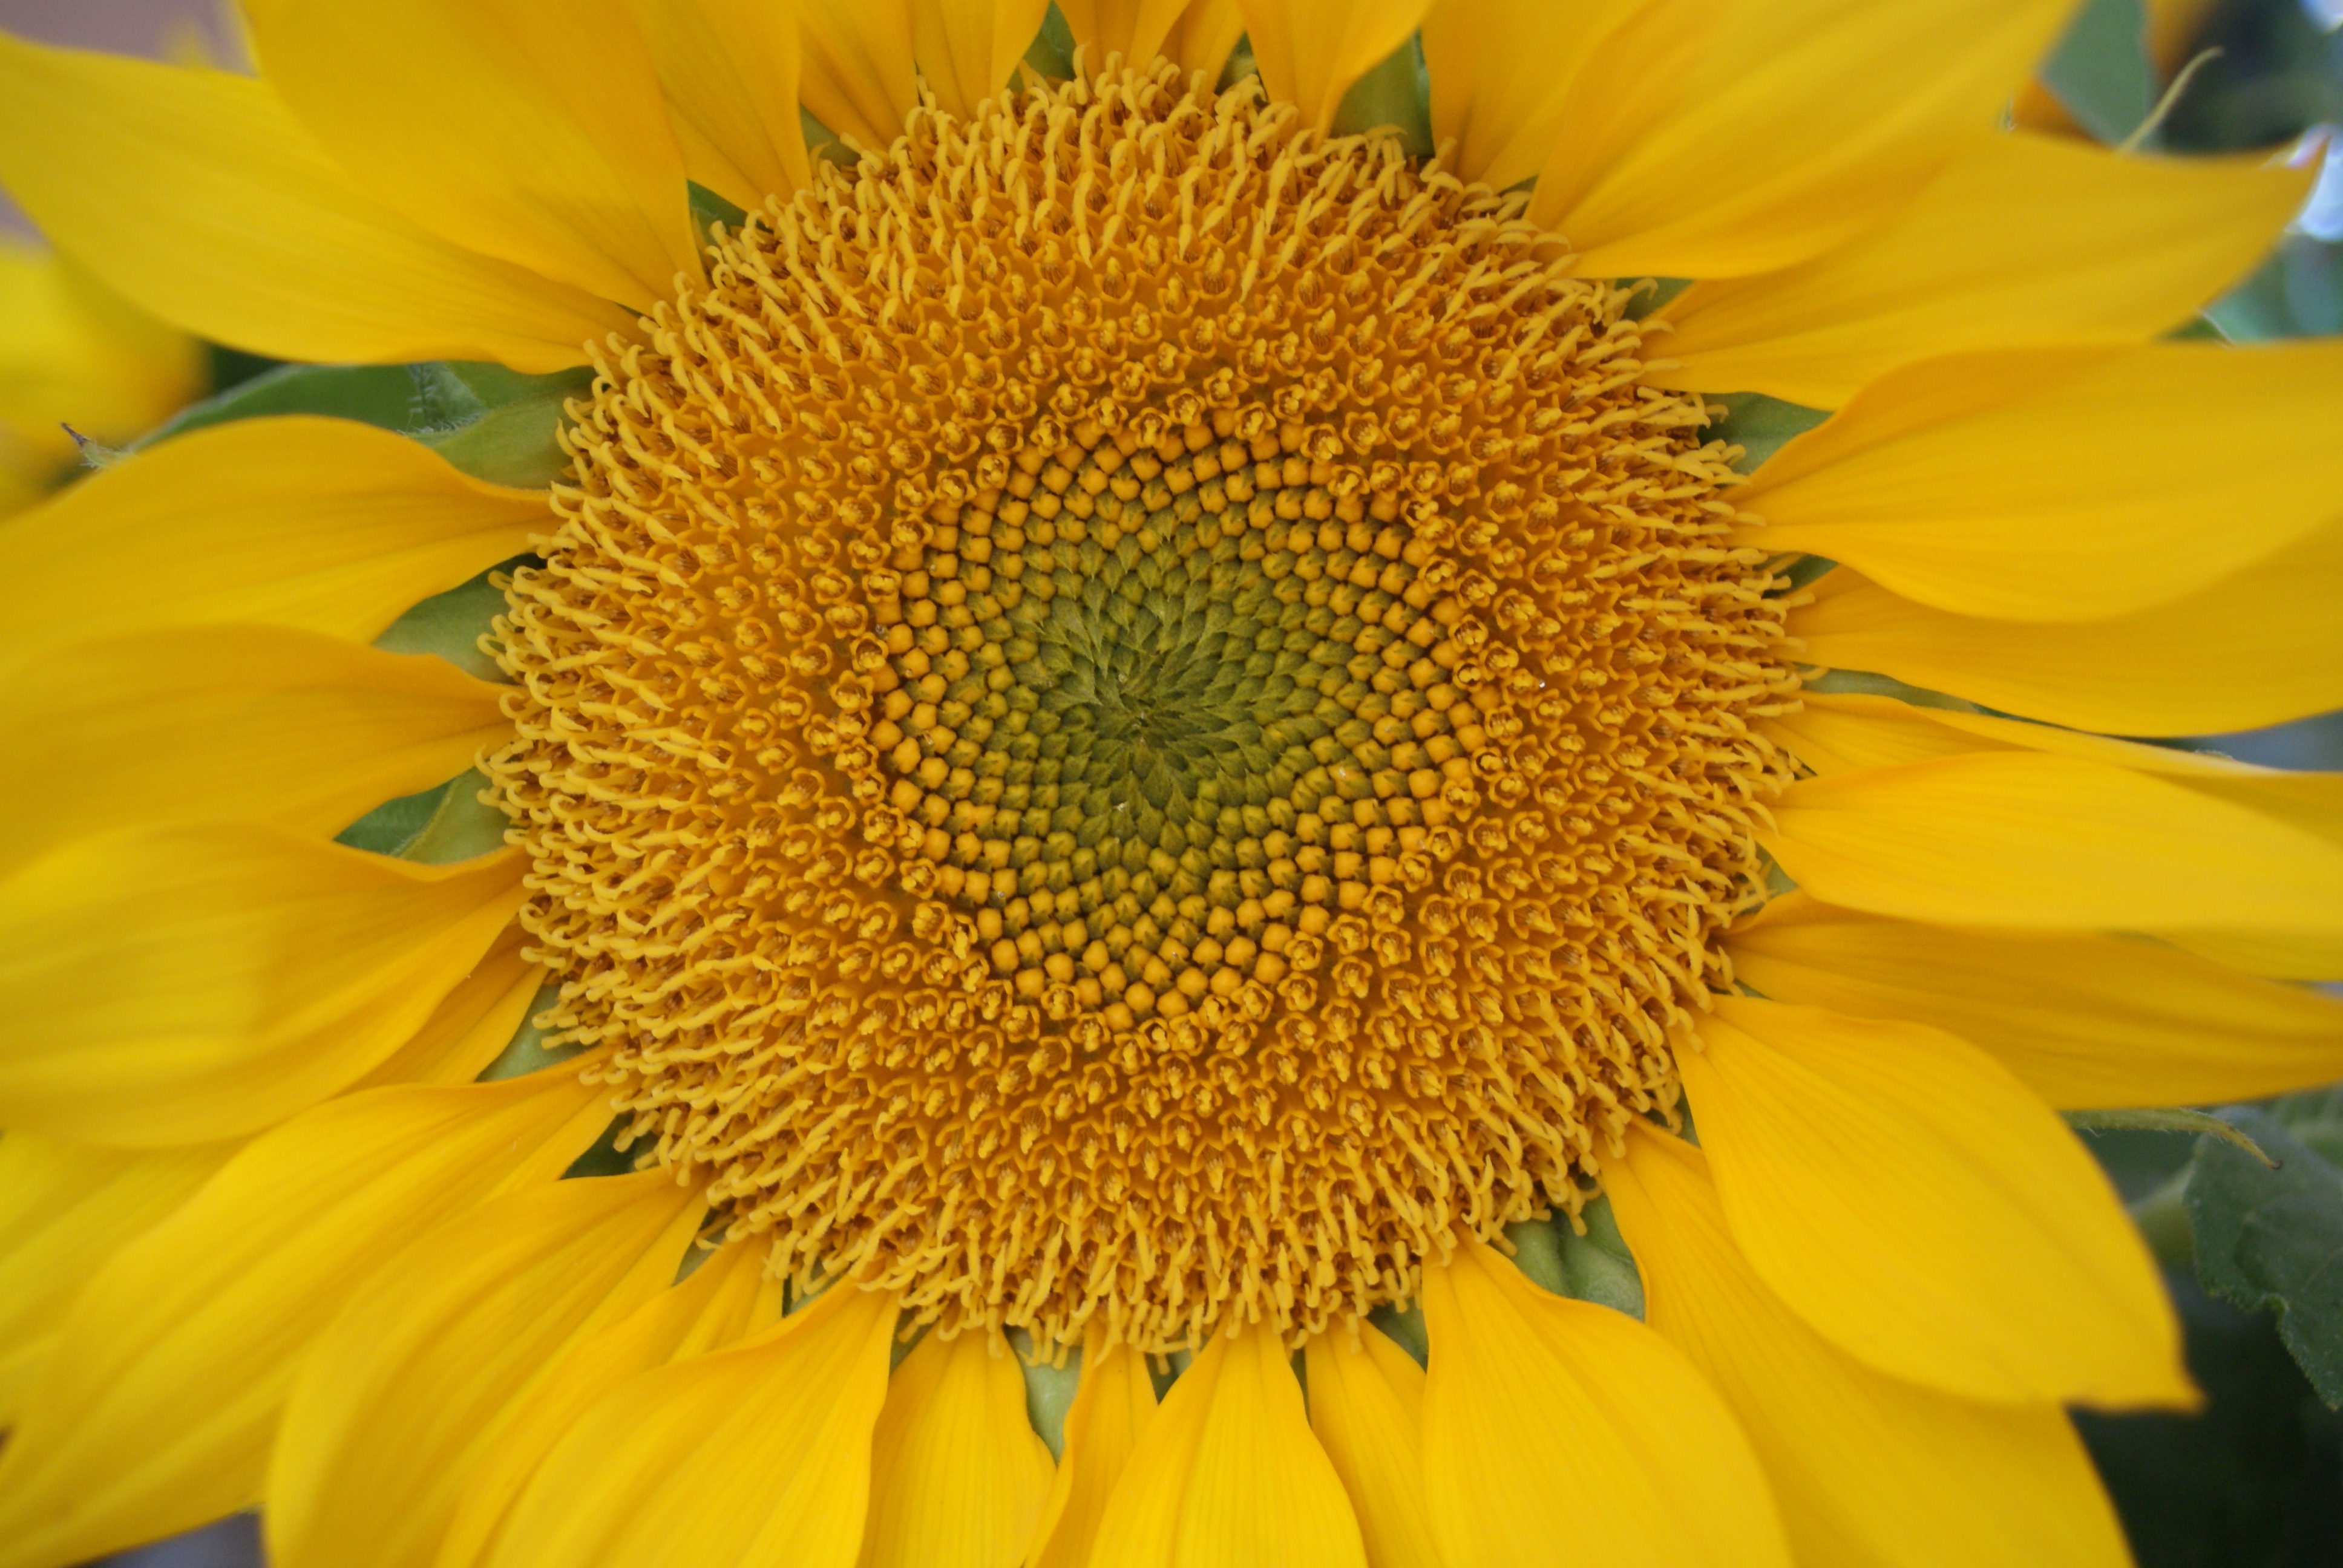
plant, flower, petal, yellow, flora, sunflower, yellow flower, close up, decorative, sun flower, vegetarian food, macro photography, flowering plant, daisy family, sunflower seed, annual plant, land plant